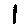
Label: 1